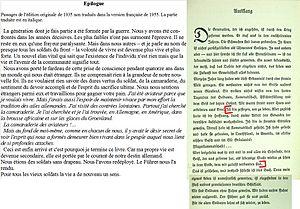
Comparaison de la traduction allemand-français de l'épilogue du livre autobiographique Ma vie et mes vols de Ernst Udet (Mein Fliegerleben)
Ernst Udet, né le 26 avril 1896 à Francfort et mort le 17 novembre 1941 à Berlin, est un pilote de chasse et un général allemand qui a joué son propre rôle dans plusieurs films.